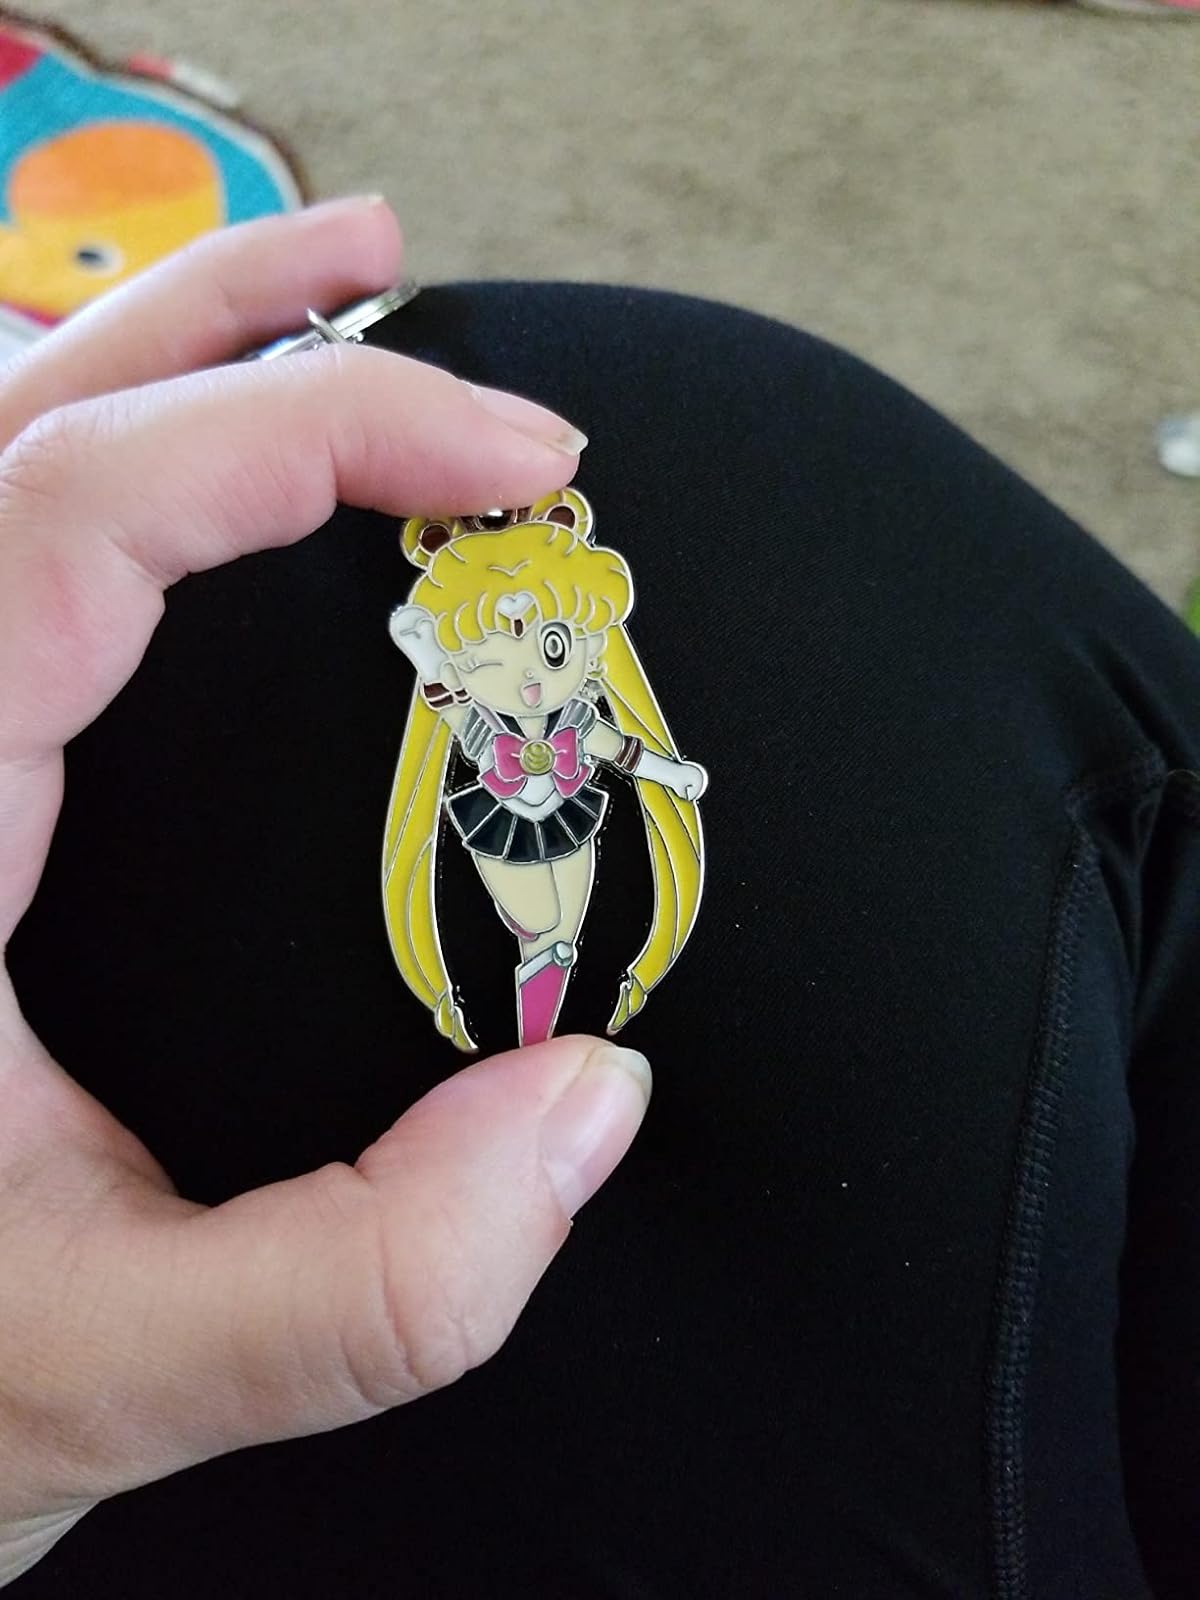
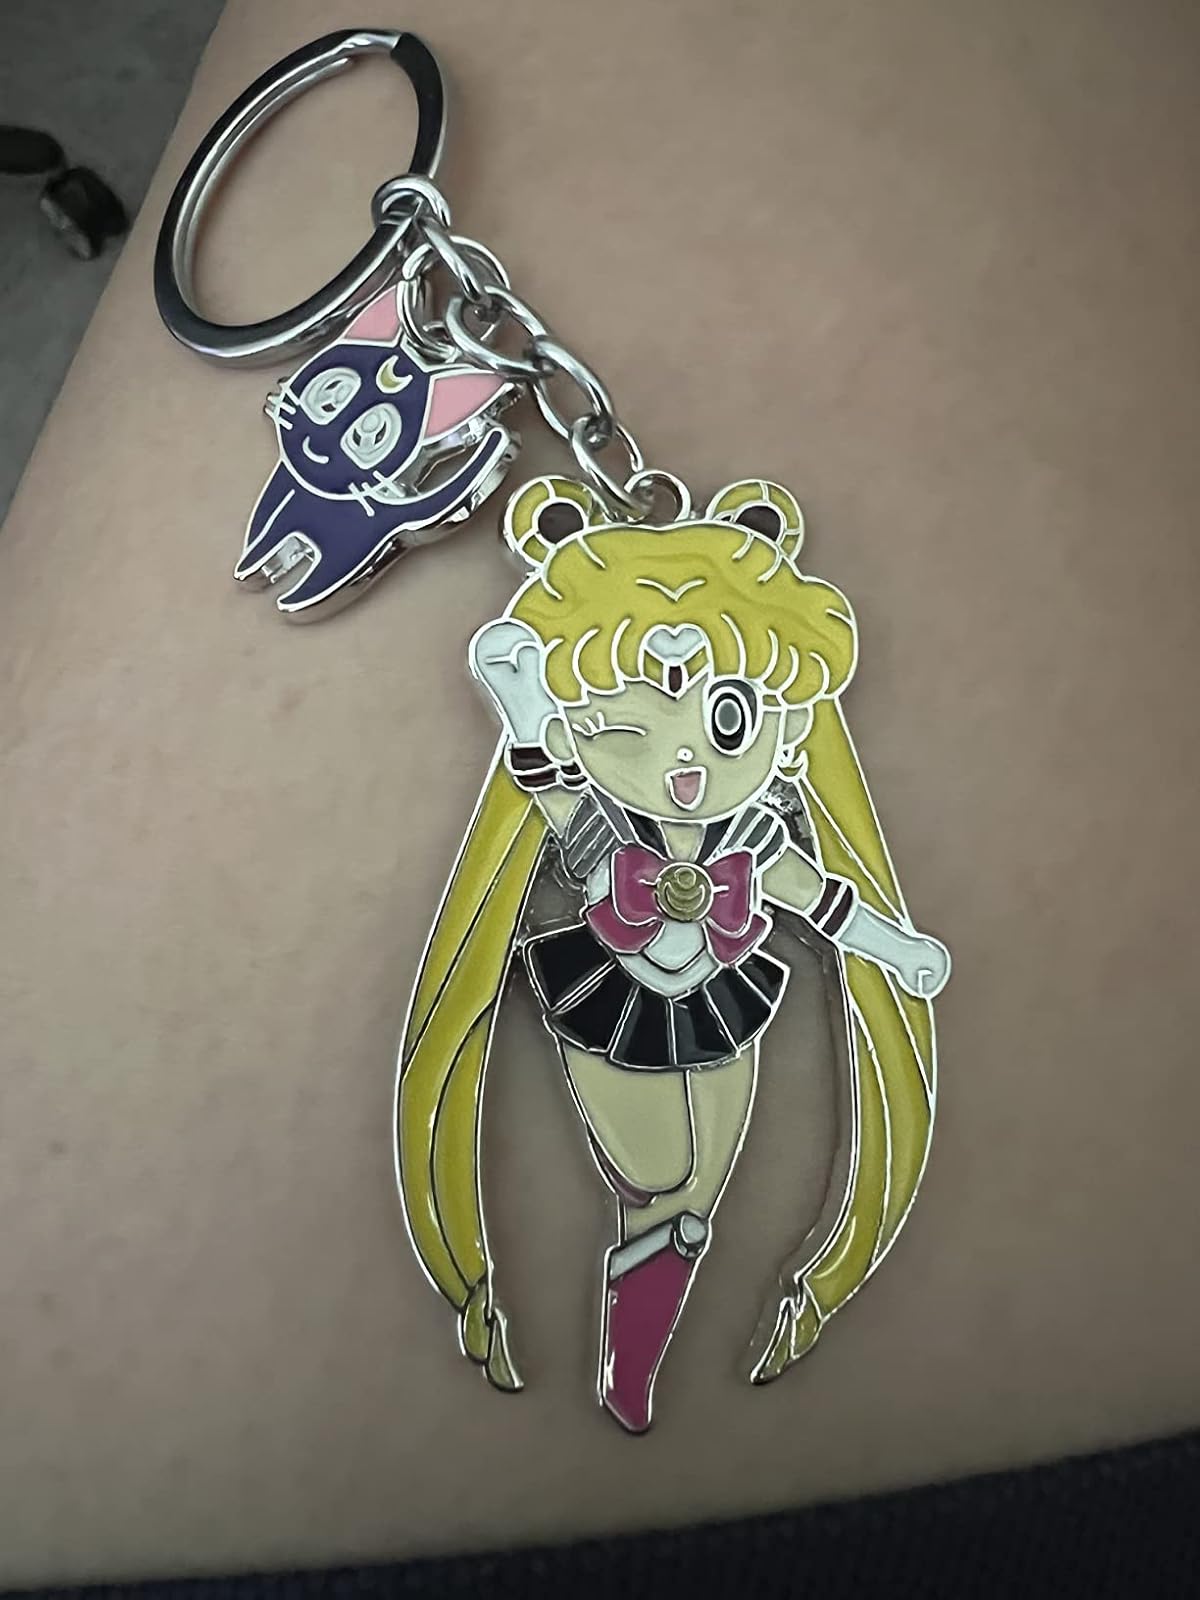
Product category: accessories_keychain
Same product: yes